Fever Night aka Band of Satanic Outsiders

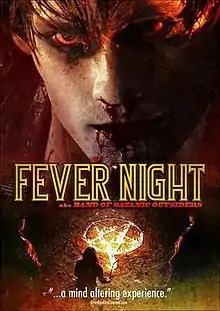
Theatrical release poster

Fever Night aka Static Age Band of Satanic Outsiders is a 2009 American independent horror film written and directed by Jordan Harris and Andrew Schrader. The film was released on DVD and video-on-demand (VOD) through Bloody Disgusting Selects on May 15, 2012.